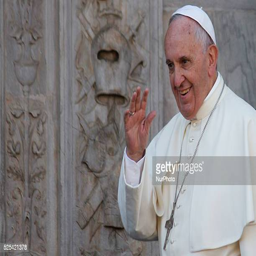
religious leader on an official visit